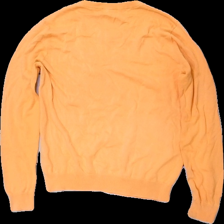
View: back
Type: Sweater
Category: Men
Brand: Lyle & Scott
Colors: Orange
Material: 100% Cotton
Pattern: Embroidered
Cut: Regular, V-collar
Size: L
Season: All
Price range: 50-100
Recommended usage: Reuse
Description: orange knitted sweater